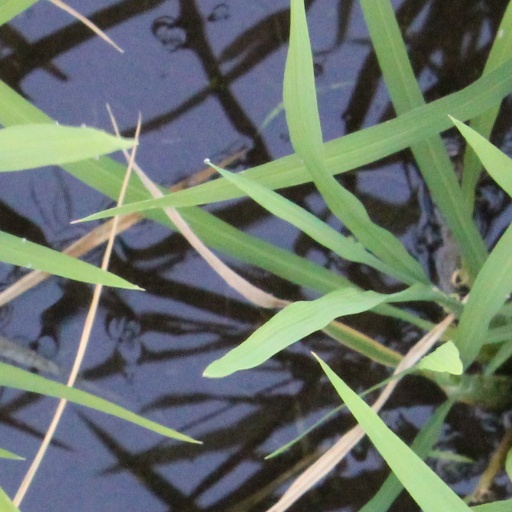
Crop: rice